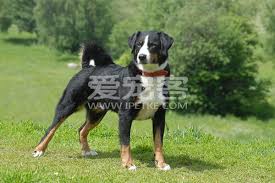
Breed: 234-n000091-Appenzeller